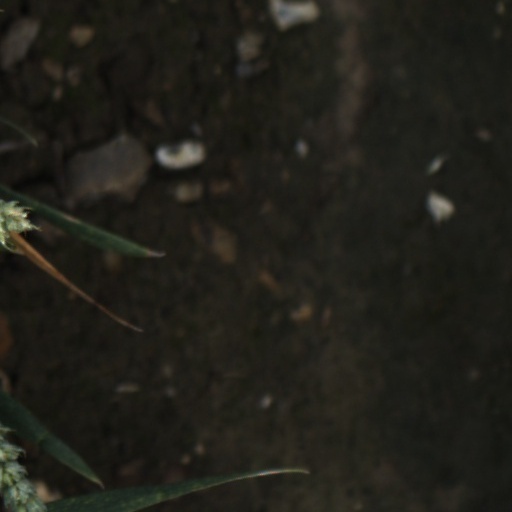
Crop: wheat